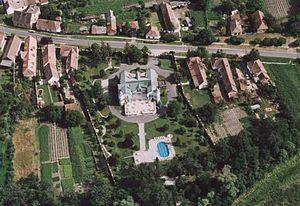
Sobor est un village et une commune du comitat de Győr-Moson-Sopron en Hongrie.